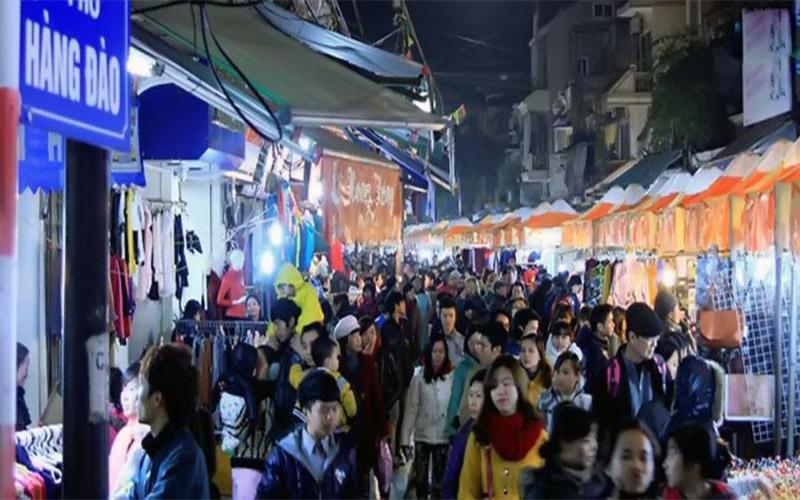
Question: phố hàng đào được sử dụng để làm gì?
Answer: để làm phố đi bộ và mở các sạp hàng bán hàng hóa